Brooks Tower

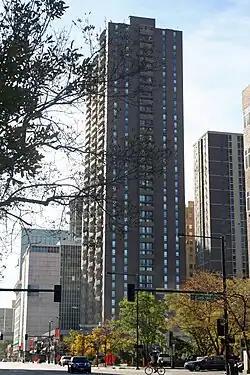
Brooks Tower in Denver

Brooks Tower is a 42-story residential skyscraper located at 1020 15th Street in the central business district of Denver, Colorado. Standing tall, the building was completed in 1968. It was designed by Cleveland-based architect Max Ratner and developed by the Brooks Realty and Construction Company, founded by Aaron Brooks.